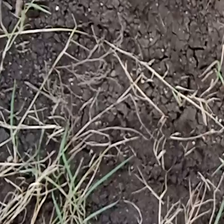
Weed species: Harali_(Cynodon_dactylon)